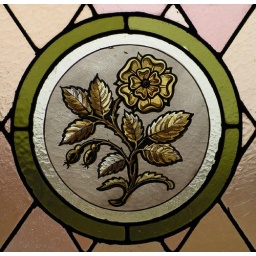
Detail from a stained glass window in Trinity, NL.